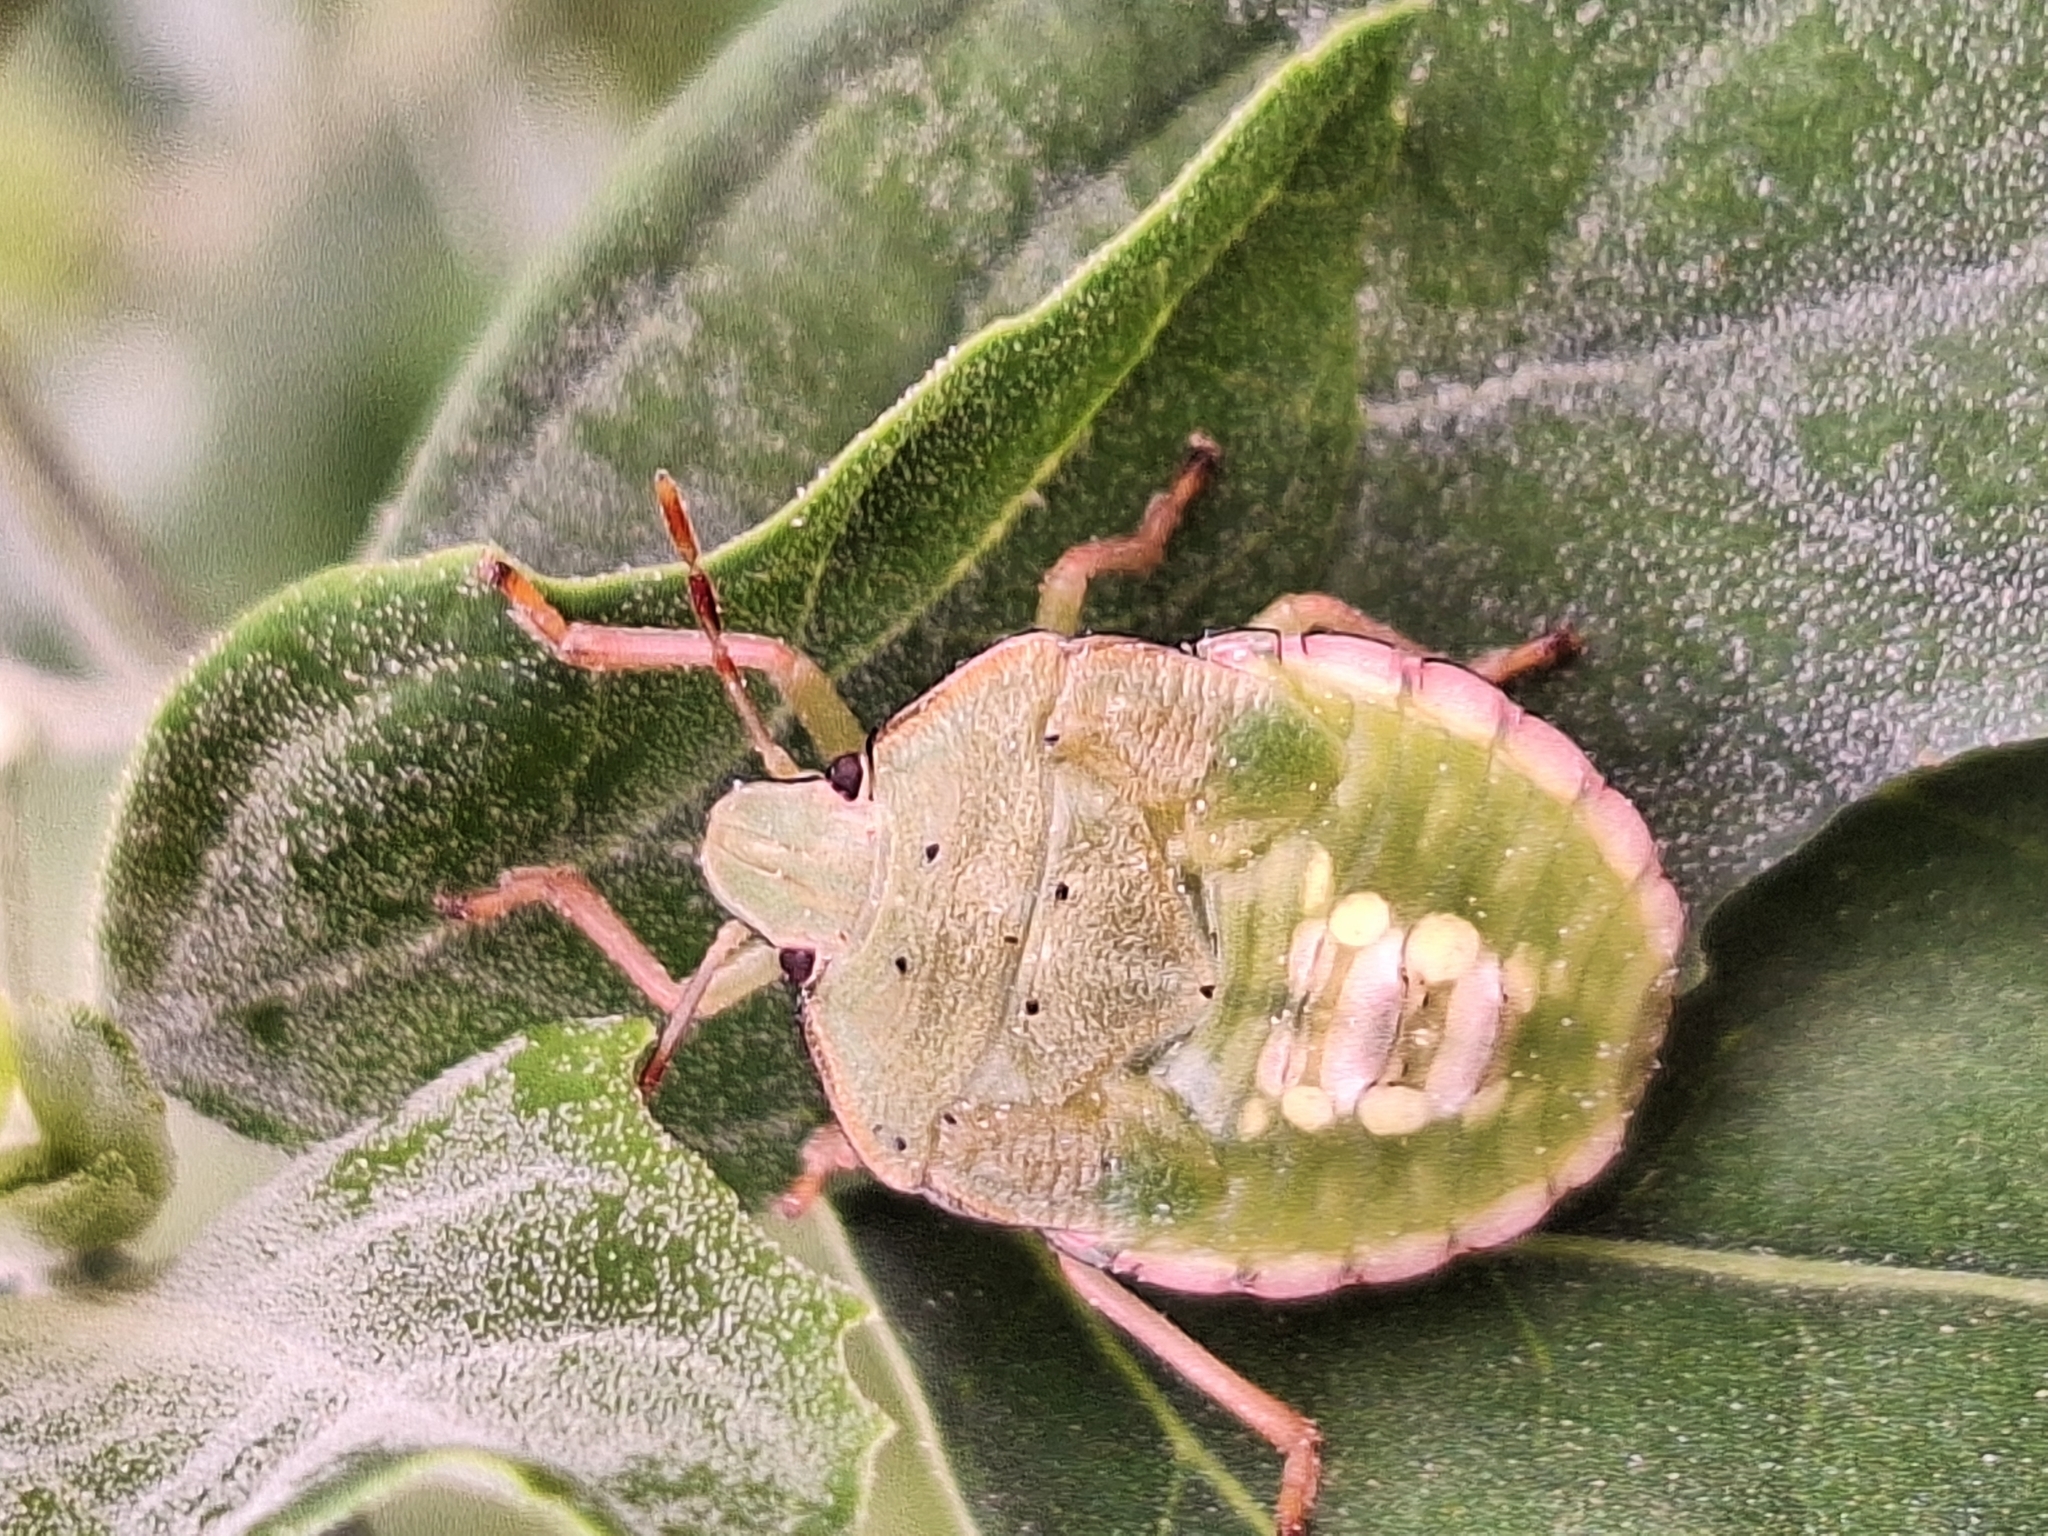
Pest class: stink_bug